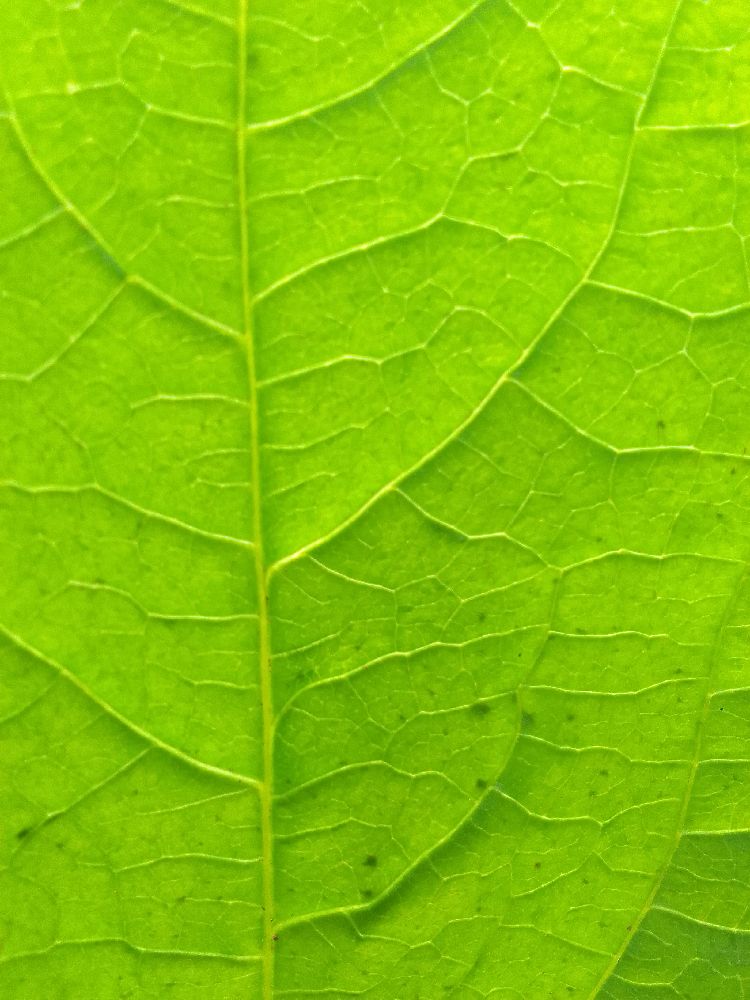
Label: healthy